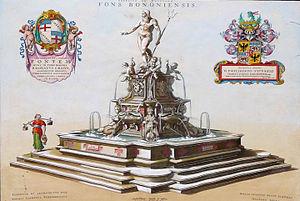
De nombreuses fontaines portent ce nom dans différents pays.